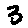
Label: 3